Pieter van Aelst (17th century)

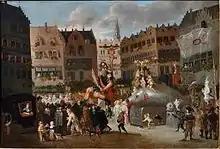
The Ommegang in Antwerp

Peter van Aelst, Peeter van Aelst or Pieter van Aelst was a Flemish genre painter and draughtsman active in Antwerp from 1644 to 1654.